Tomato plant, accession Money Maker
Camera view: bottom (45 deg); turntable rotation: 150 degrees
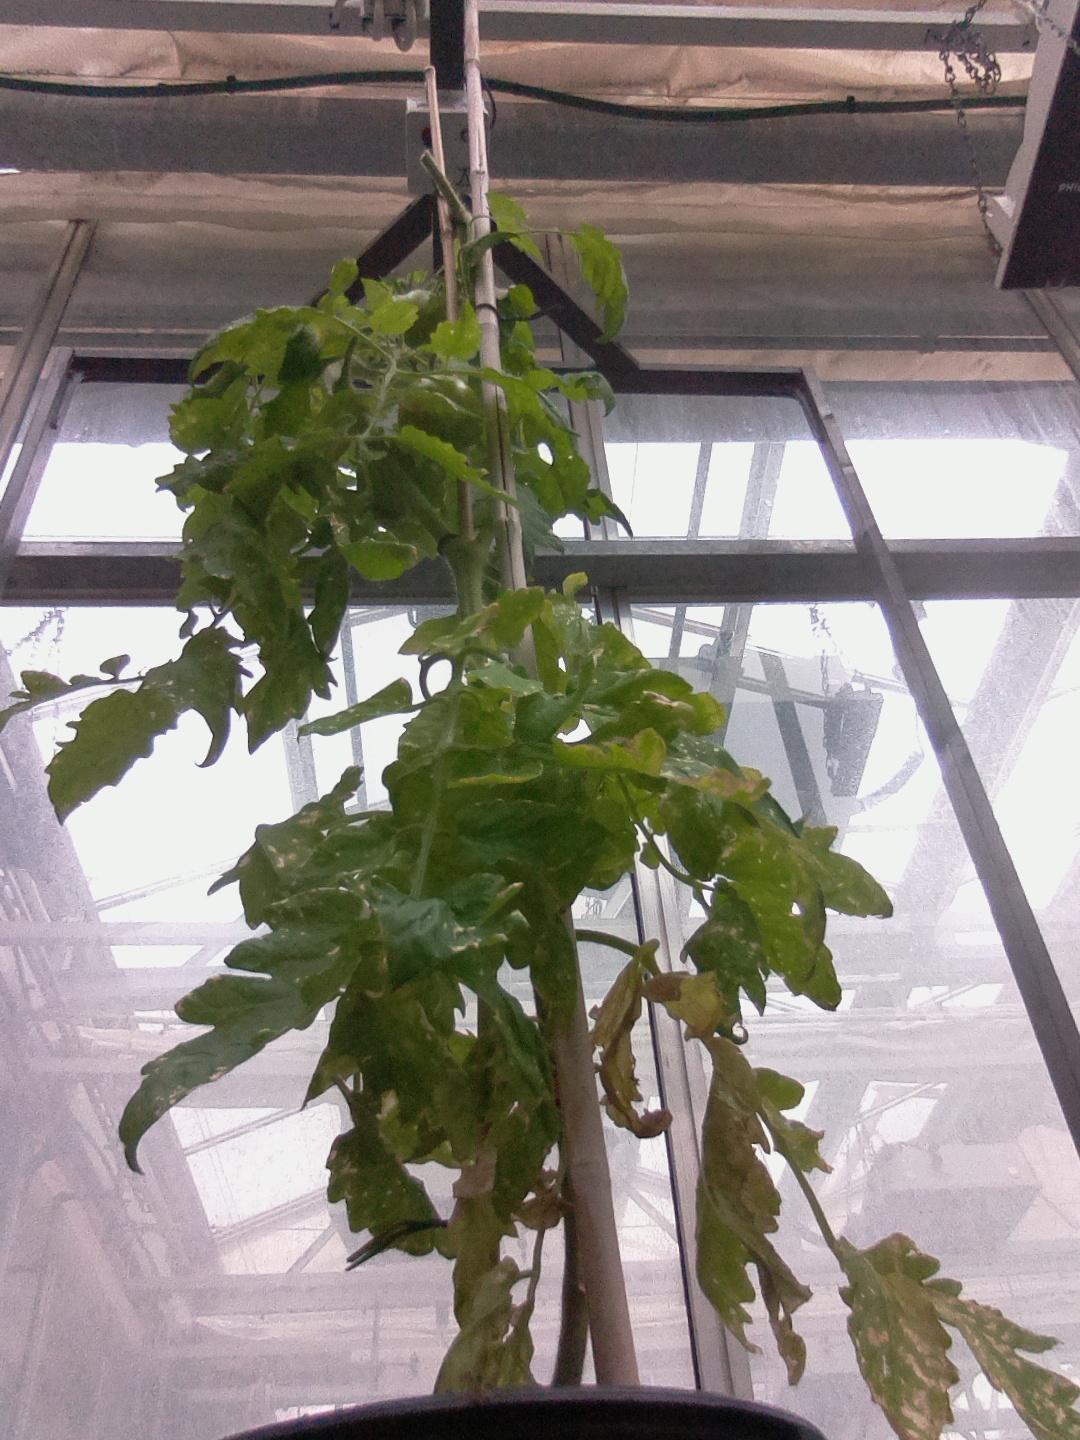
BBCH growth stage 79: 90% -100% of final fruit size